The Denial of the Historicity of Jesus in Past and Present

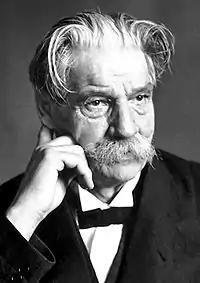
Albert Schweitzer, 1952 Nobel portrait, criticized the "Lives of Jesus" reconstructions

Drews gives the most prominent place to David Strauss, who reduced all the supernatural events of the New Testament stories to the role of myths; and to Bruno Bauer, the first professional scholar who "denied the historicity of Jesus", argued the "priority of Mark" as "inventor of the Gospel story" and the "fiction of Jesus's existence", rejected all of Paul's epistles as "non genuine", and emphasized the input of Greco-Roman ideas (especially the "Stoicism" of Seneca) in the New Testament documents. Both Strauss and Bauer were forced to abandon University life at a young age.